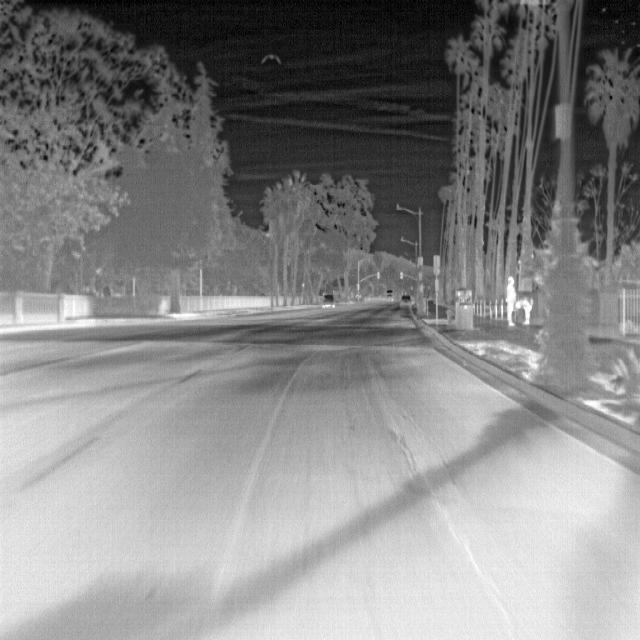
Detected objects:
label: person
label: person